CKY (band)

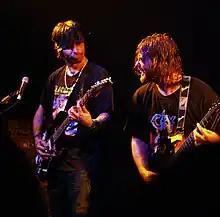
Chad Ginsburg (left) and former frontman Deron Miller during a tour in support of "Carver City" in 2009

On April 7, 2004, the band returned to the studio to begin recording the follow-up to "Infiltrate•Destroy•Rebuild". Band members periodically offered updates on the album, with Miller labelling it a "masterpiece" and "the best rock record of 2005", and Ginsburg calling it "an instant classic". Zaborowski was fired from the band in June 2004, with Ginsburg once again filling in on bass for a number of live shows. "Familiar Realm" was released as the lead single from the new album in May 2005, reaching number 32 on the Mainstream Rock chart. "An Answer Can Be Found" followed in June, reaching number 35 on the "Billboard" 200. According to Nielsen SoundScan, the album sold 27,786 copies in the United States in its first week of release.